José de Madrazo

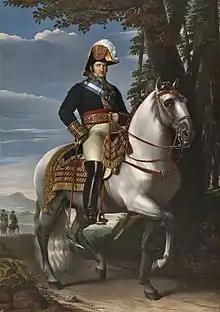
"Equestrian Portrait of Fernando VII", 1821

In 1818, after the Restoration, he returned to Madrid with his paintings. Once there, he occupied himself by arranging and cataloguing the collection at the newly established Real Museo de Pinturas y Esculturas (now the Museo del Prado), on behalf of King Fernando VII. The catalog included lithographs of the paintings, marking the first major use of this technique in Spain.